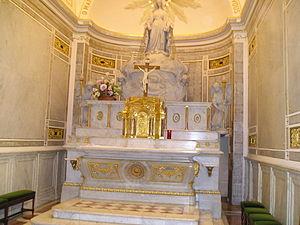
Catherine Labouré, en religion sœur Catherine de la charité née le 2 mai 1806 à Fain-lès-Moutiers en France et décédée le 31 décembre 1876 à Paris. Membre de la congrégation des Filles de la charité, elle a fait part à son confesseur, le père Aladèle, des apparitions de la Vierge Marie qu'elle dit avoir eues en juillet, novembre et décembre 1830 durant son noviciat en la chapelle de son couvent de la rue du Bac à Paris.